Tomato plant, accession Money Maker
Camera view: horizontal (90 deg, fisheye); turntable rotation: 300 degrees
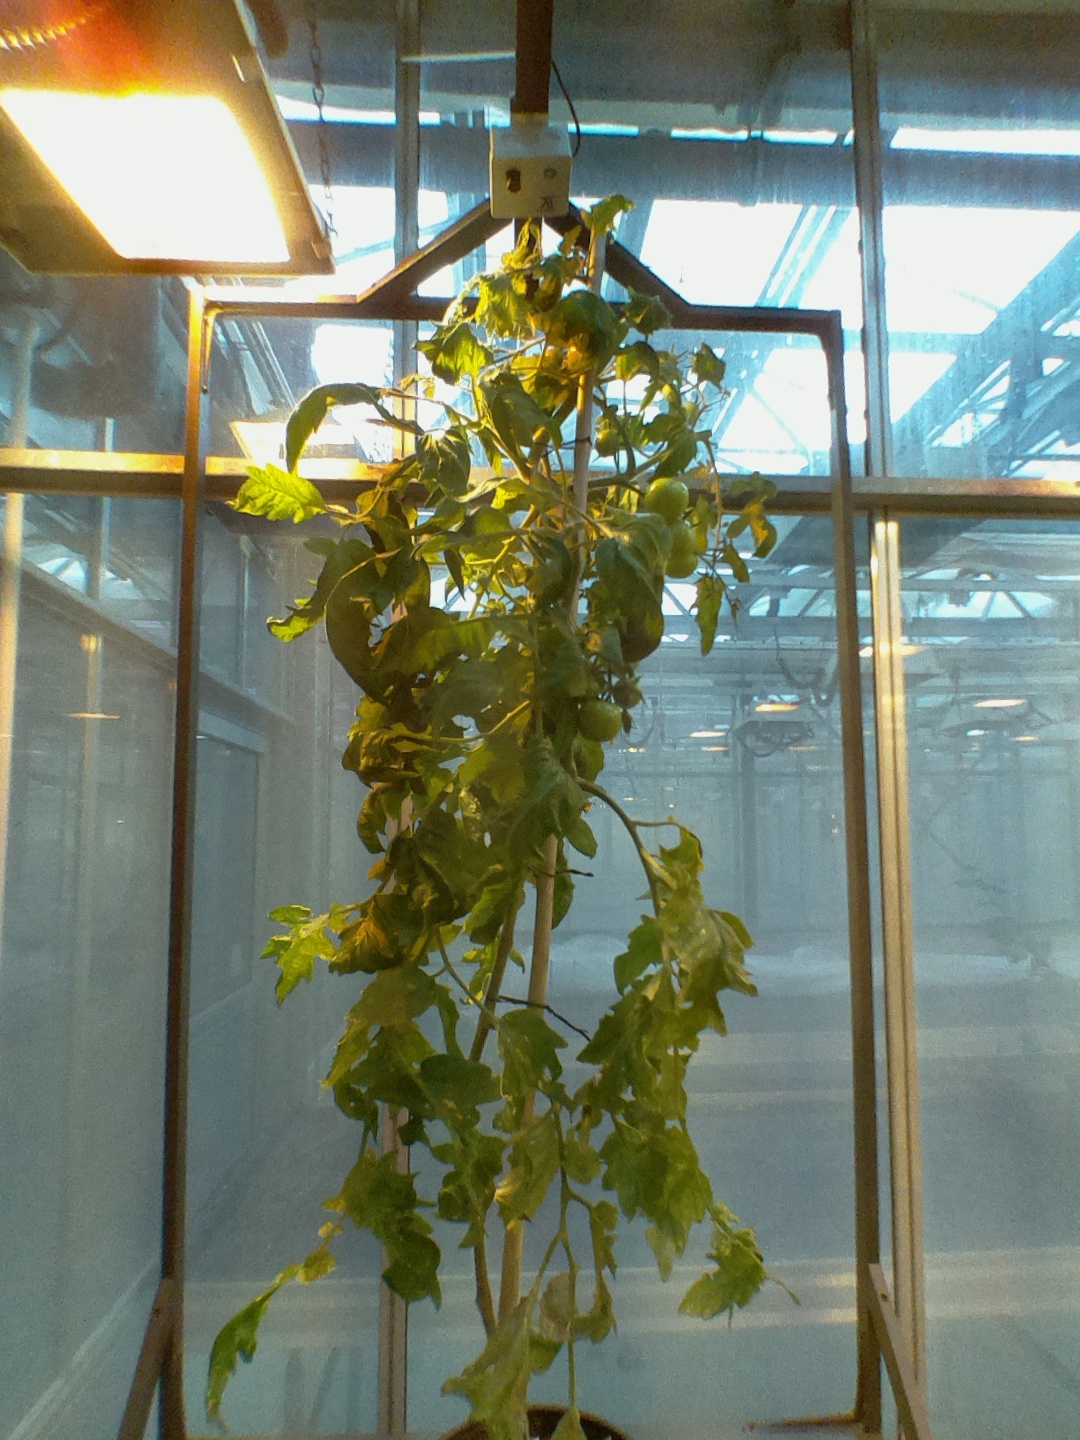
BBCH growth stage 76: 60%-70% of final fruit size